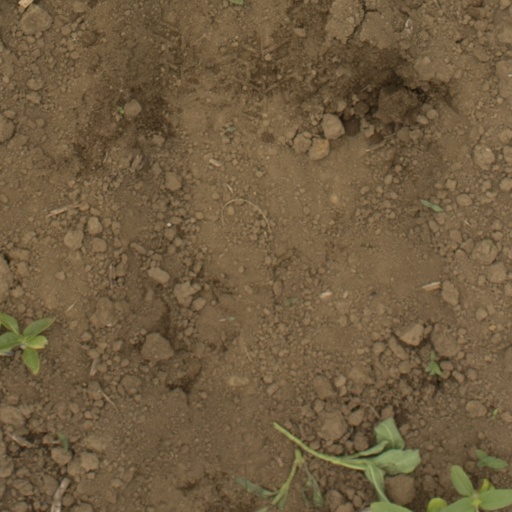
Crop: Jerusalem artichoke